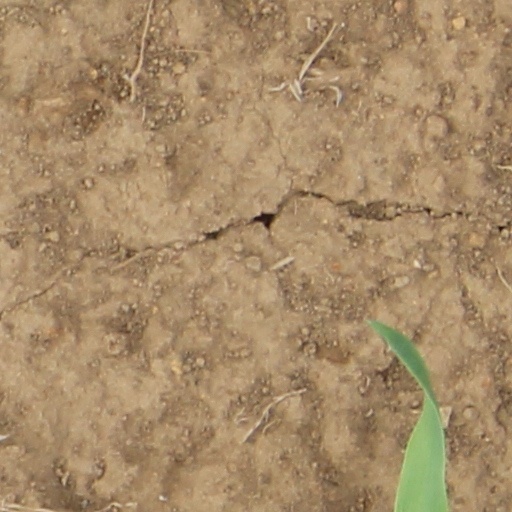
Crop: wheat